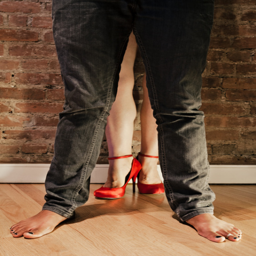
day : person created an image that has been floating around in my head for awhile .